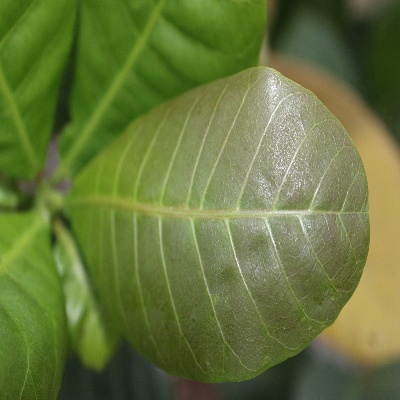
Crop: Cashew
Condition: healthy